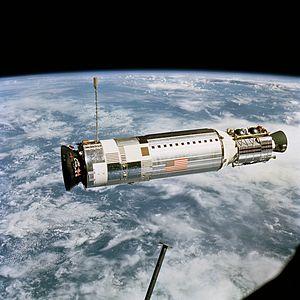
Buzz Aldrin, né Edwin Eugene Aldrin Jr., le 20 janvier 1930 à Glen Ridge dans le New Jersey aux États-Unis, est un militaire, pilote d'essai, astronaute et ingénieur américain. Il effectue trois sorties dans l'espace en tant que pilote de la mission Gemini 12 de 1966 et, en tant que pilote du module lunaire Apollo de la mission Apollo 11 de 1969, il est, avec le commandant de la mission Neil Armstrong, l'un des deux premiers humains à marcher sur la Lune.